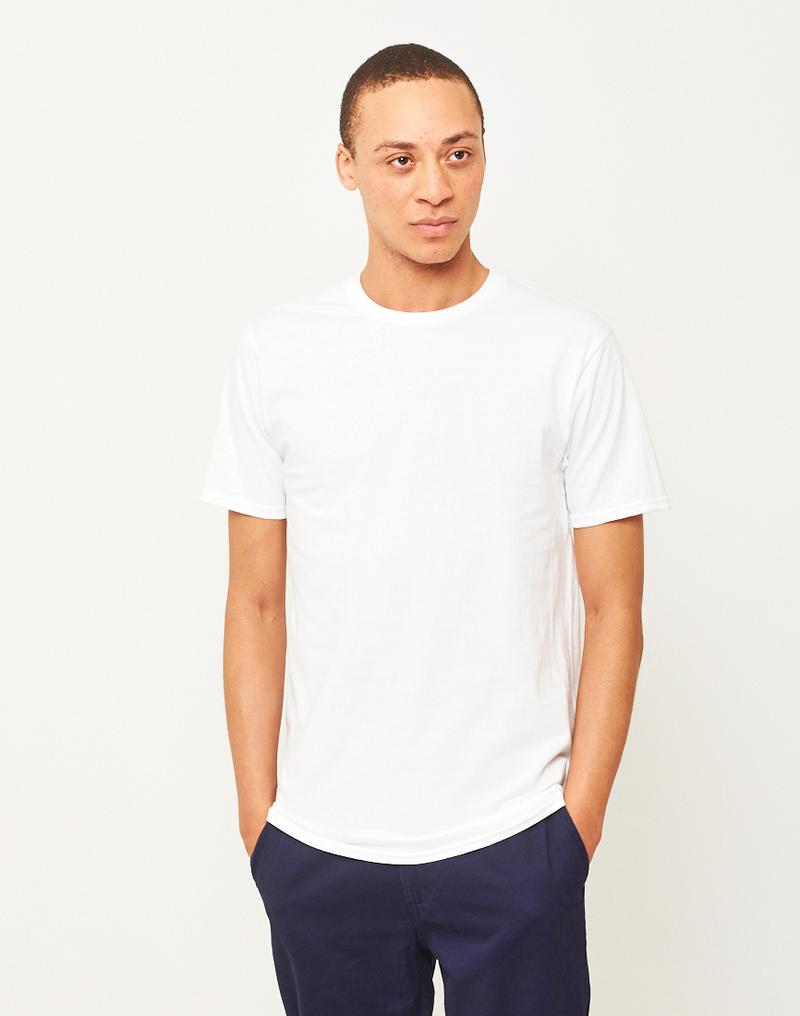
Gender: men